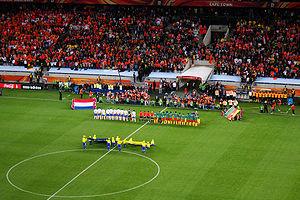
Les Lions Indomptables est la sélection de joueurs camerounais représentant le pays lors des compétitions internationales de football masculin, sous l'égide de la Fédération camerounaise de football.
Cet article relate le parcours de l’Équipe du Cameroun de football lors de la Coupe du monde de football 2010 organisée en Afrique du Sud du 11 juin au 11 juillet 2010.